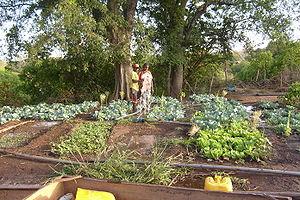
Le département de Kédougou est l'un des 45 départements du Sénégal et l'un des 3 départements de la région de Kédougou créée en 2008.